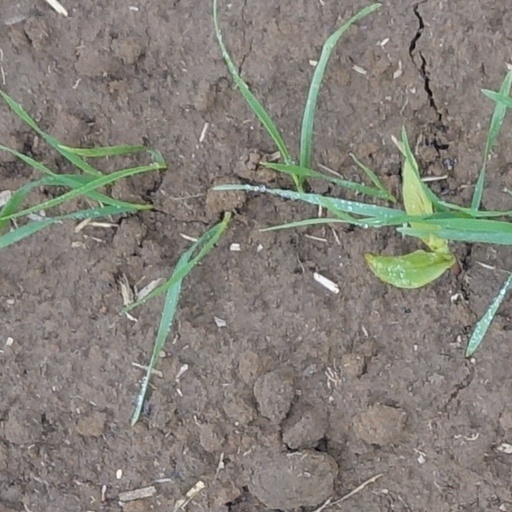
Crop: wheat